Franki Raffles

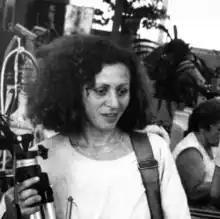
fair use image only

Franki Raffles (17 October 1955 – 6 December 1994) was an English feminist social documentary photographer, best known for her work on the Zero Tolerance campaign. In her lifetime, she exhibited in Stills Gallery, Edinburgh; Mercury Gallery, London; The Corridor Gallery, Fife; Pearce Institute, Glasgow; and First of May Gallery, Edinburgh.